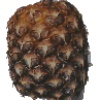
Label: Pineapple 1